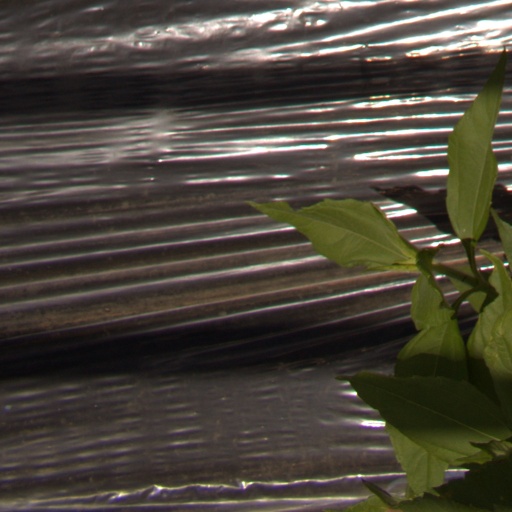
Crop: Jerusalem artichoke